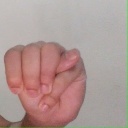
अक्षर: म